Pasukan Gerakan Khas

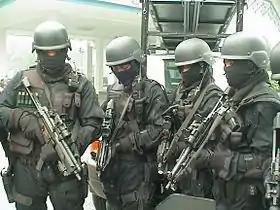

"Unit Tindakhas" ('Special Actions Unit'), popularly known with its acronym UTK, is a special forces unit of RMP and the oldest and most experienced counter-terrorism unit in Malaysia.